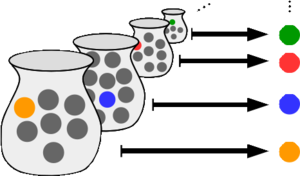
Illustre l'axiome du choix
En mathématiques, l'axiome du choix, abrégé en « AC », est un axiome de la théorie des ensembles qui « affirme la possibilité de construire des ensembles en répétant une infinité de fois une action de choix, même non spécifiée explicitement. »